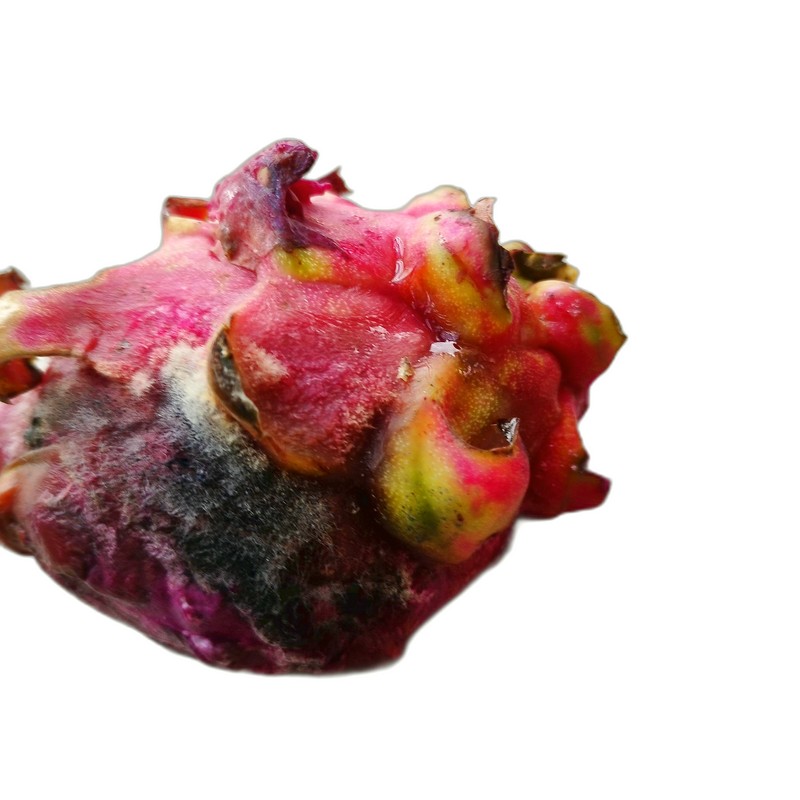
Label: Defect Dragon Fruit